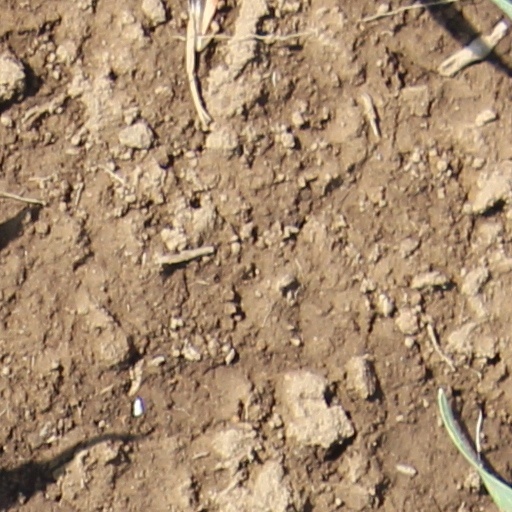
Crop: wheat